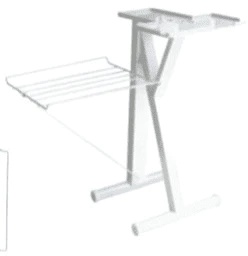
STEAM PRESS STAND
Introducing the SUSP-STAND Steam Press Stand, your professional solution for efficient and precise ironing. This stand is designed to enhance your ironing experience, providing a sturdy and convenient platform for your steam press. The SUSP-STAND features a water reservoir for continuous steam availability during your ironing tasks. The digital display adds a modern touch, allowing you to monitor and adjust settings with ease. The locking switch ensures secure and hassle-free carrying, making it effortless to transport and store. The non-stick Teflon surface guarantees smooth gliding over fabrics, preventing snags and ensuring a polished finish. With a generous plate size of 820x250mm, the SUSP-STAND accommodates larger garments and allows for efficient ironing. Included accessories such as a spray bottle, refilling container, and pressing cushion enhance your ironing convenience. The SUSP-STAND operates at 230V 50Hz, delivering a powerful 1880W performance to tackle wrinkles with efficiency and speed. Upgrade your ironing setup with the SUSP-STAND Steam Press Stand, where professional features meet user-friendly design. Elevate your garment care routine and order yours today for a new level of convenience and excellence in ironing.
Brand: Ultimum
Category: Home & Garden > Household Appliances > Laundry Appliances > Steam Presses